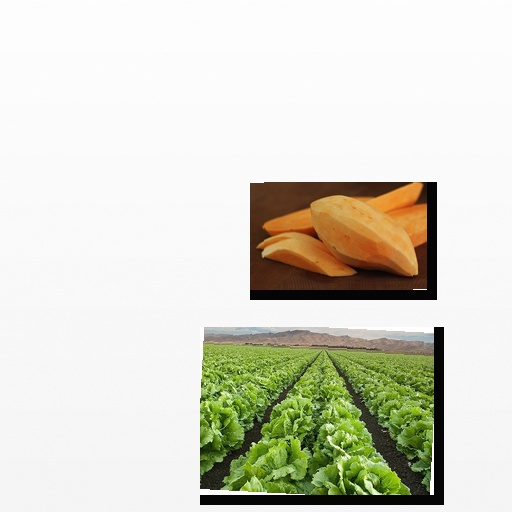
Food items: lettuce, sweet_potato